List of Philippine television ratings for 2009

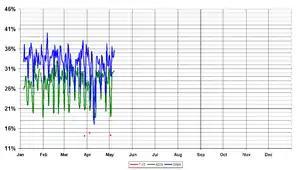
Non-primetime TV ratings of the day's top-rating programs in Mega Manila from ABS-CBN, GMA and TV5 (if they crack the top 10 for that day) as provided by AGB Nielsen.

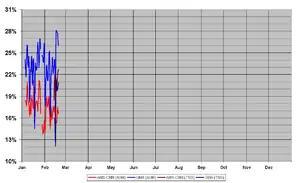
Primetime TV ratings of the day's top-rating programs in Mega Manila from ABS-CBN, GMA and TV5 (if they crack the top 10 for that day) as provided by AGB Nielsen.

The following is a list of Philippine television ratings for 2009 coming from AGB Nielsen Philippines (AGB) and Taylor Nelson Sofres (TNS).